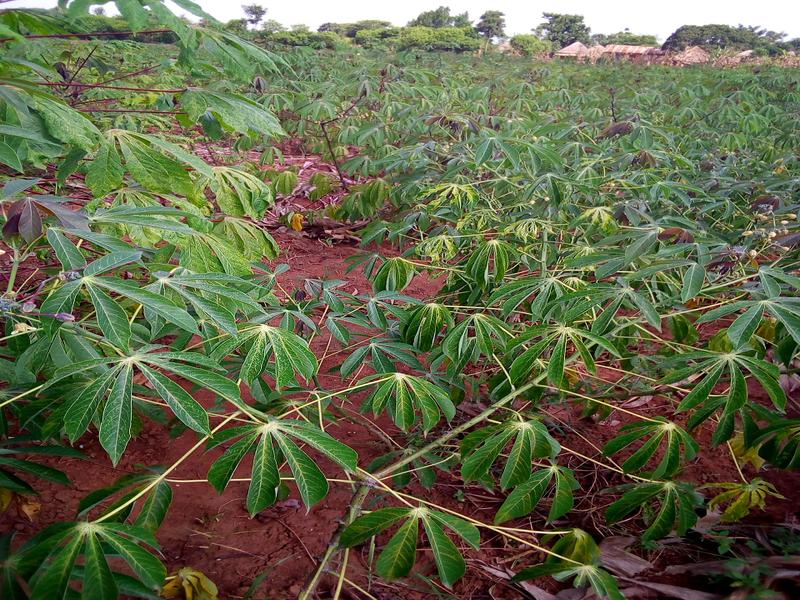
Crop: cassava
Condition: healthy